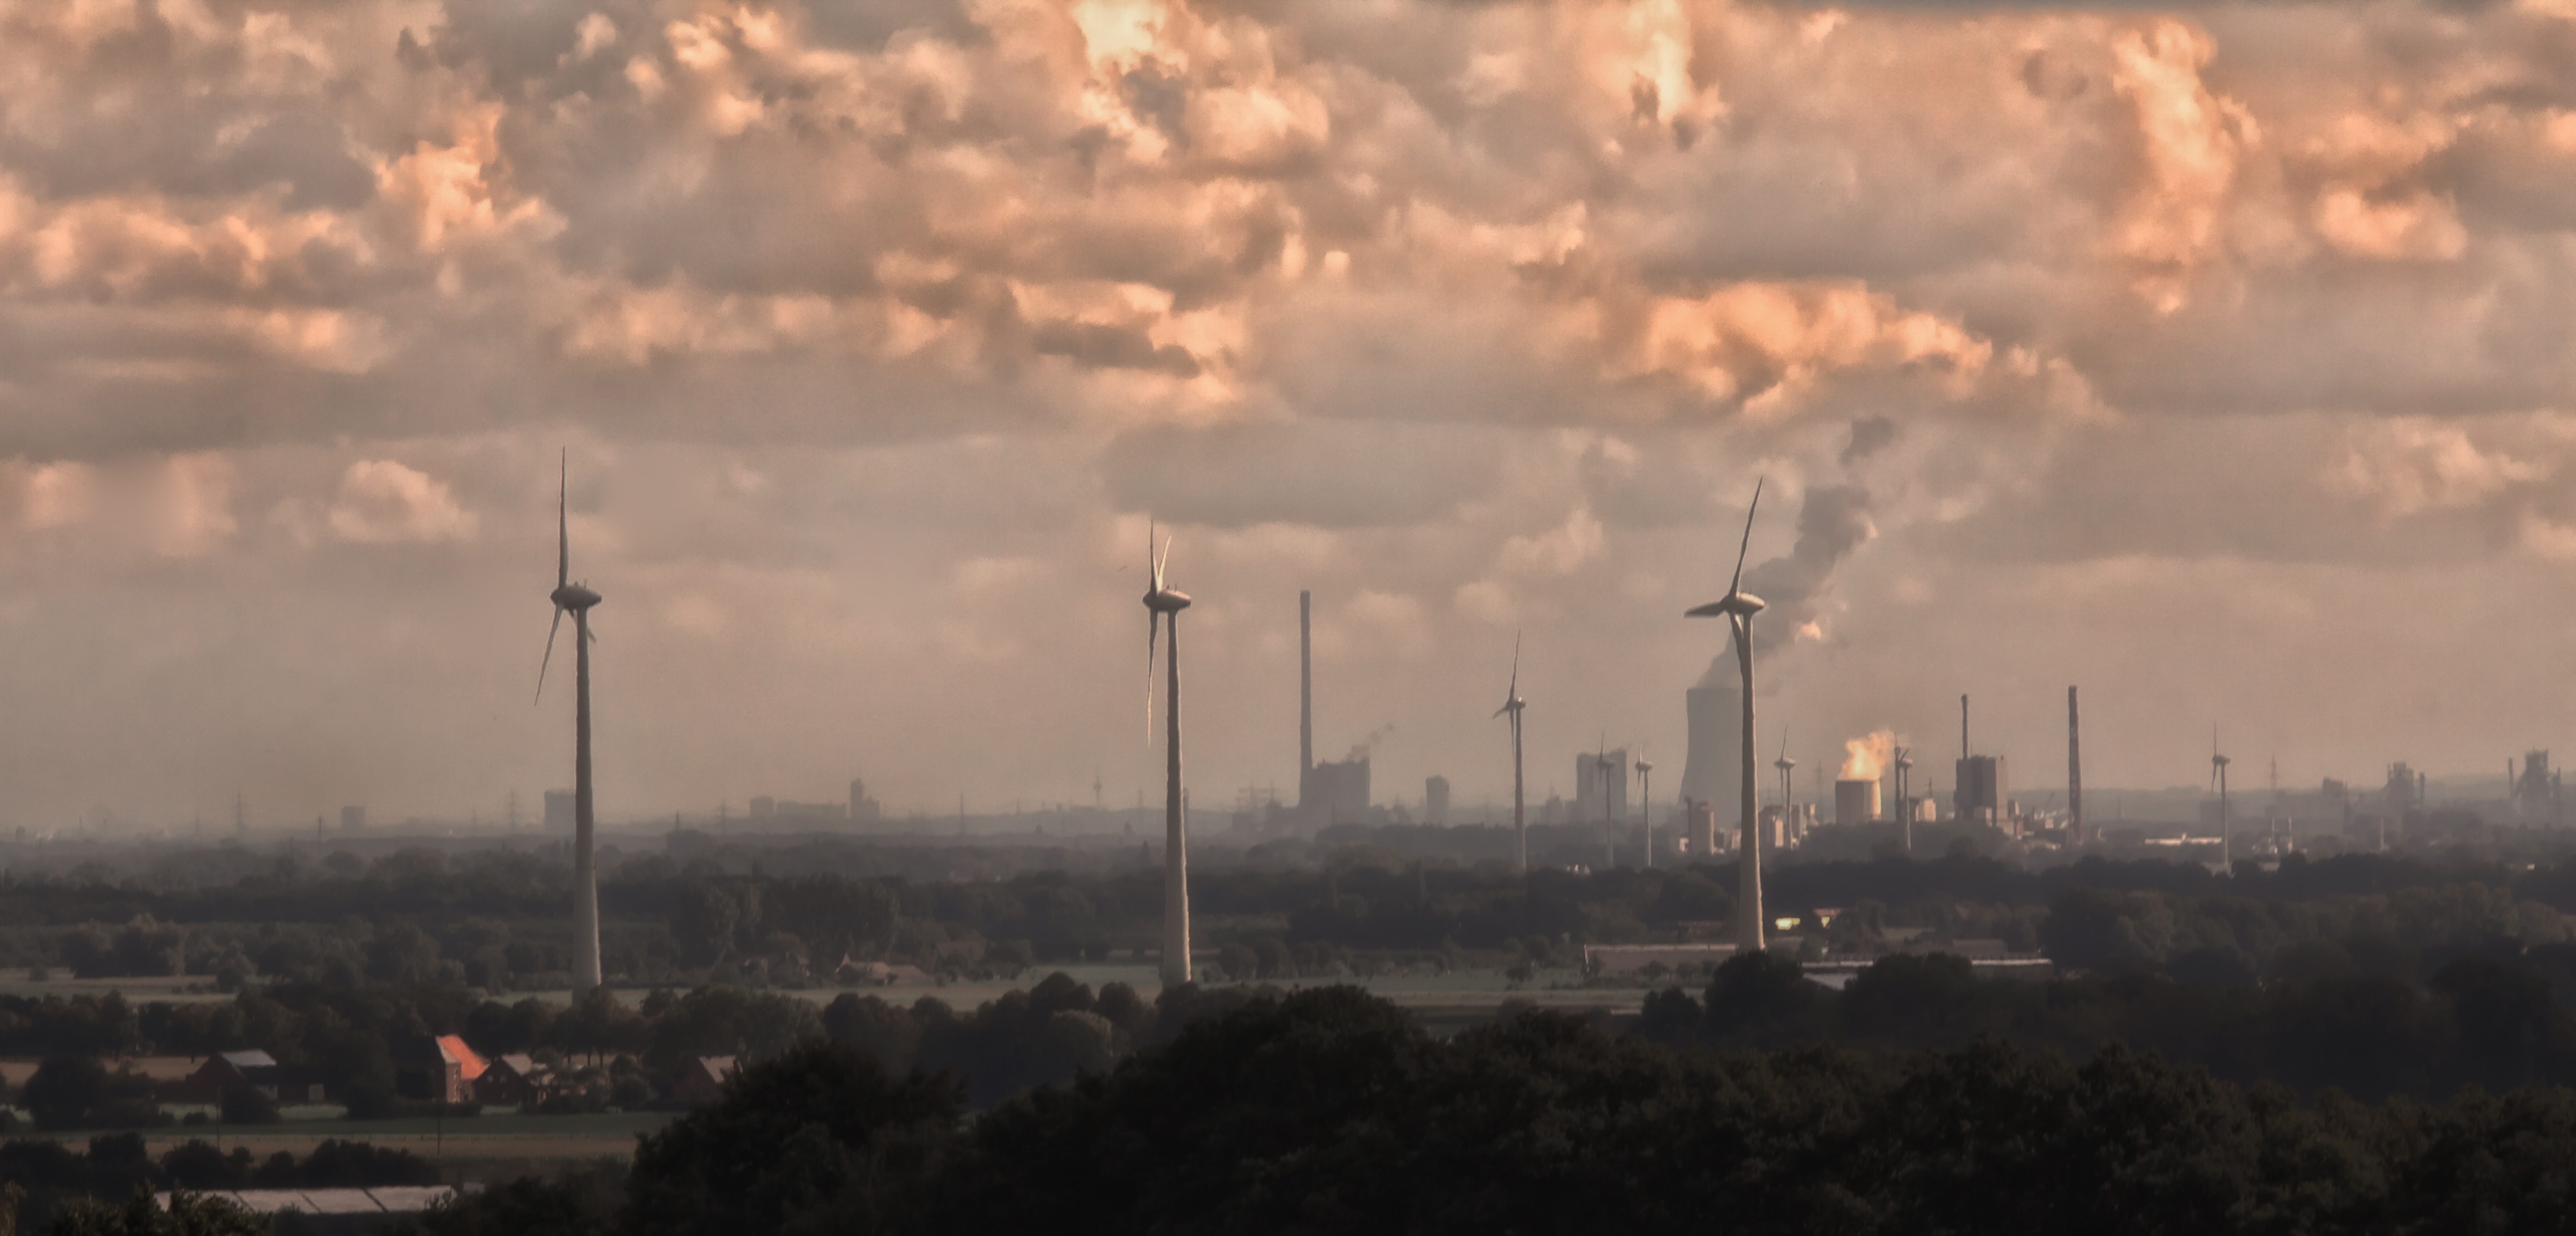
work, cloud, sky, sunset, skyline, sunlight, morning, dawn, atmosphere, smoke, dusk, evening, weather, chimney, haze, factory, industry, industrial plant, ruhr area, meteorological phenomenon, air pollution, exhaust gases, chemical plant, wolhen, halden, industrial setting, scholven, atmospheric phenomenon, atmosphere of earth